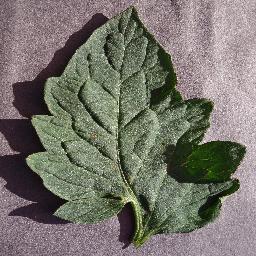
Label: Tomato___Target_Spot